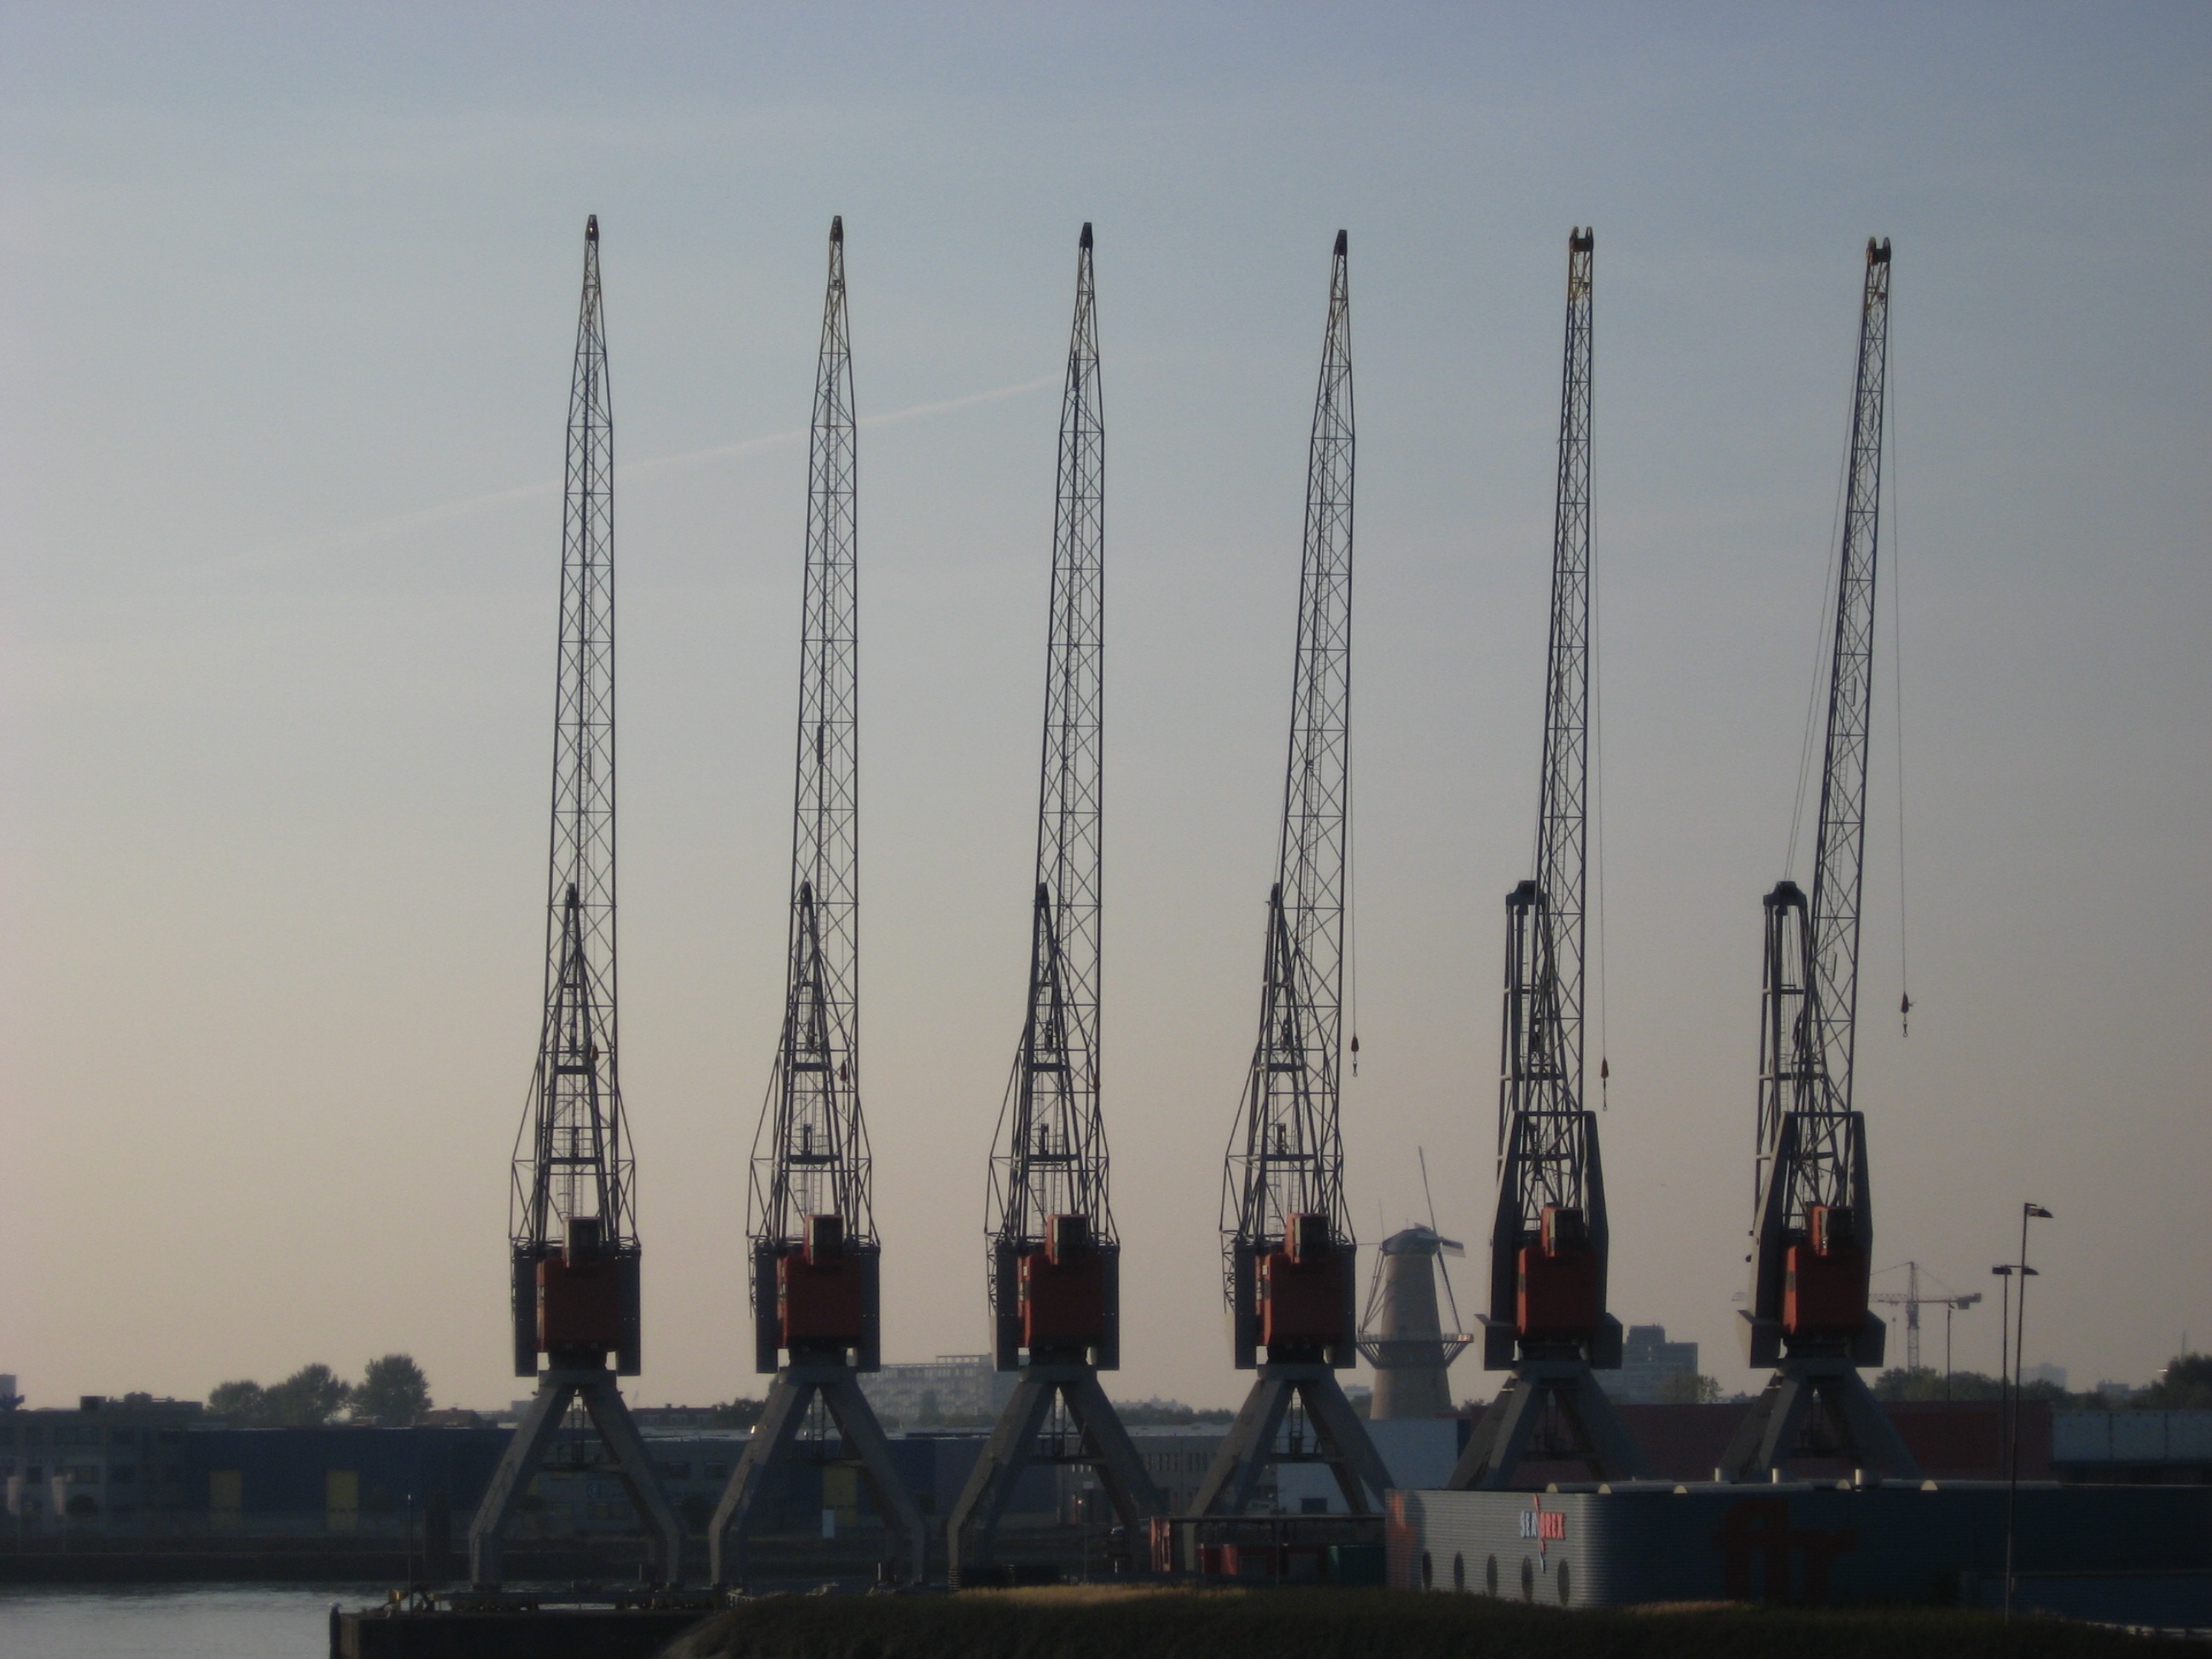
water, vehicle, mast, port, rotterdam, mesh, crane, construction equipment, jackup rig